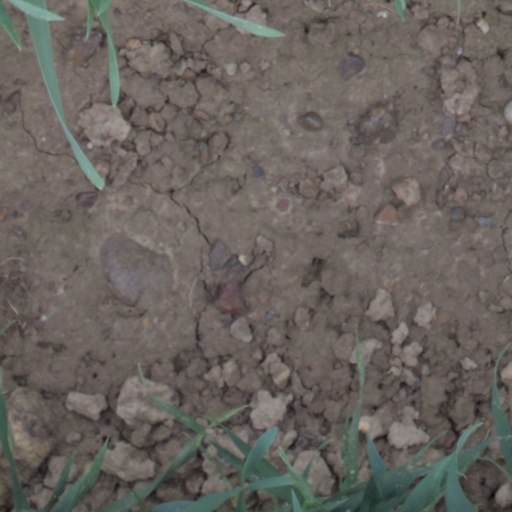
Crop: wheat